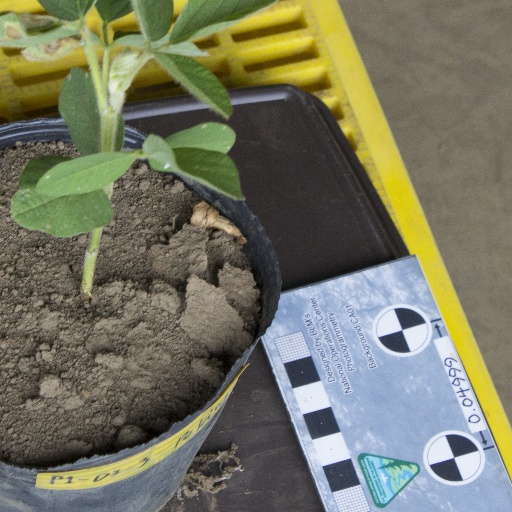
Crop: soybean